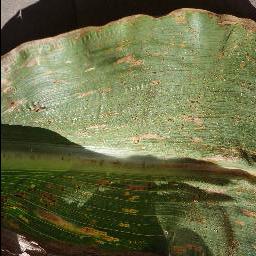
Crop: corn
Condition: (maize)_cercospora_spot_gray_spot